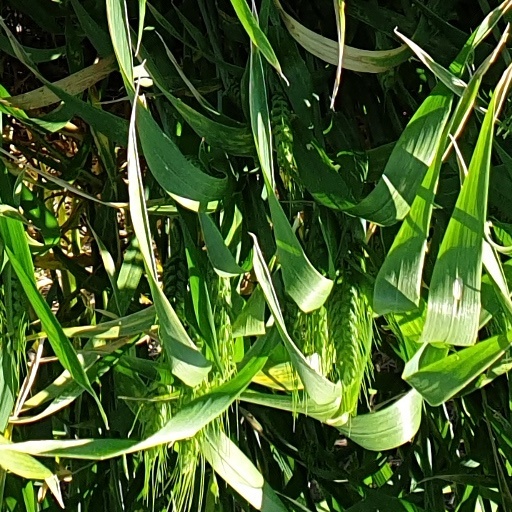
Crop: wheat